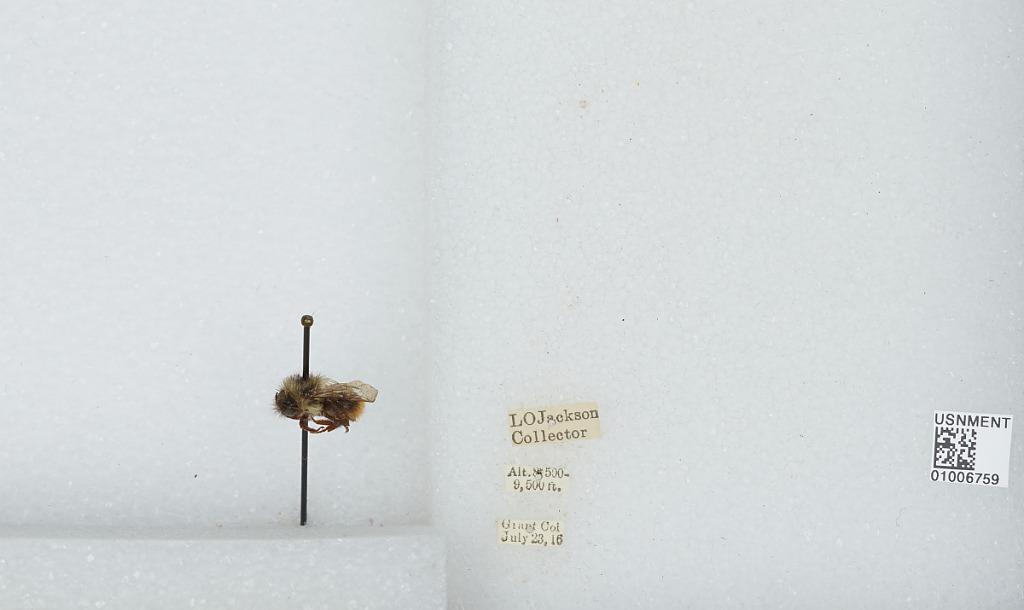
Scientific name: Bombus (Pyrobombus) flavifrons Cresson
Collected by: L. Jackson
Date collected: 1916-7-23
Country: United States
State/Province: Colorado
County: Park
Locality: Grant
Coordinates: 39.4597, -105.662